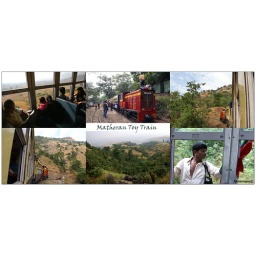
Composition of various impressions from the toy train ride from Neral junction to the beautiful hill station Matheran in Maharashtra, India.